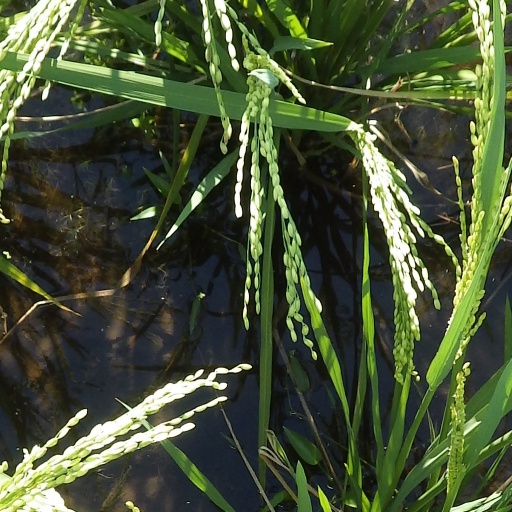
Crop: rice